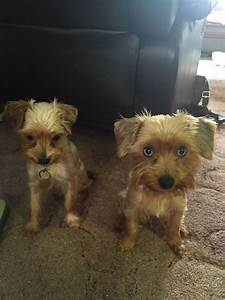
Label: dog